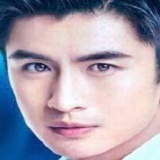
diễn viên Trương Vân Long